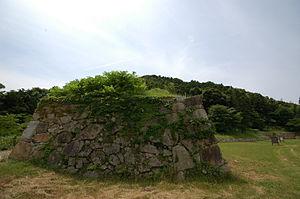
Le château de Gassantoda était un château de montagne situé dans la commune de Yasugi, préfecture de Shimane, au Japon. Il fut pendant plusieurs siècles le centre du pouvoir de la province d'Izumo.